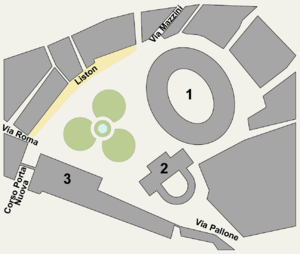
La piazza Bra est la principale place publique de la ville italienne de Vérone, dans la province de Vérone, en Vénétie. Elle est située dans le centre-ville historique et dessert notamment les arènes de Vérone. Elle possède aussi de nombreux cafés et bâtiments municipaux.